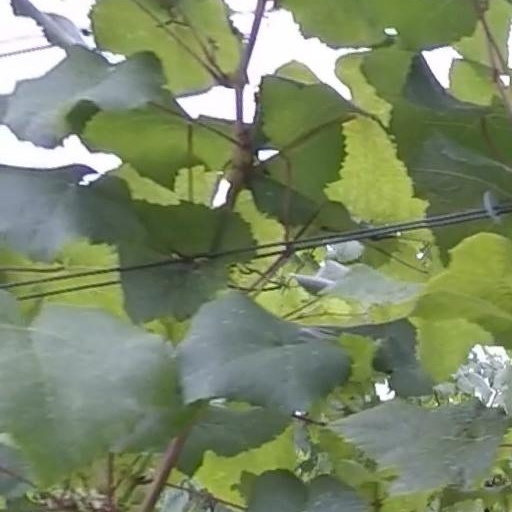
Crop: grape